List of geological features on Europa

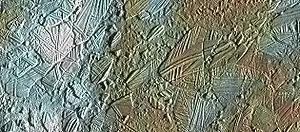
Enhanced color partial view of Conamara Chaos

On Europa, regions of chaotic terrain are named after places in Celtic mythology.